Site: brandenburg
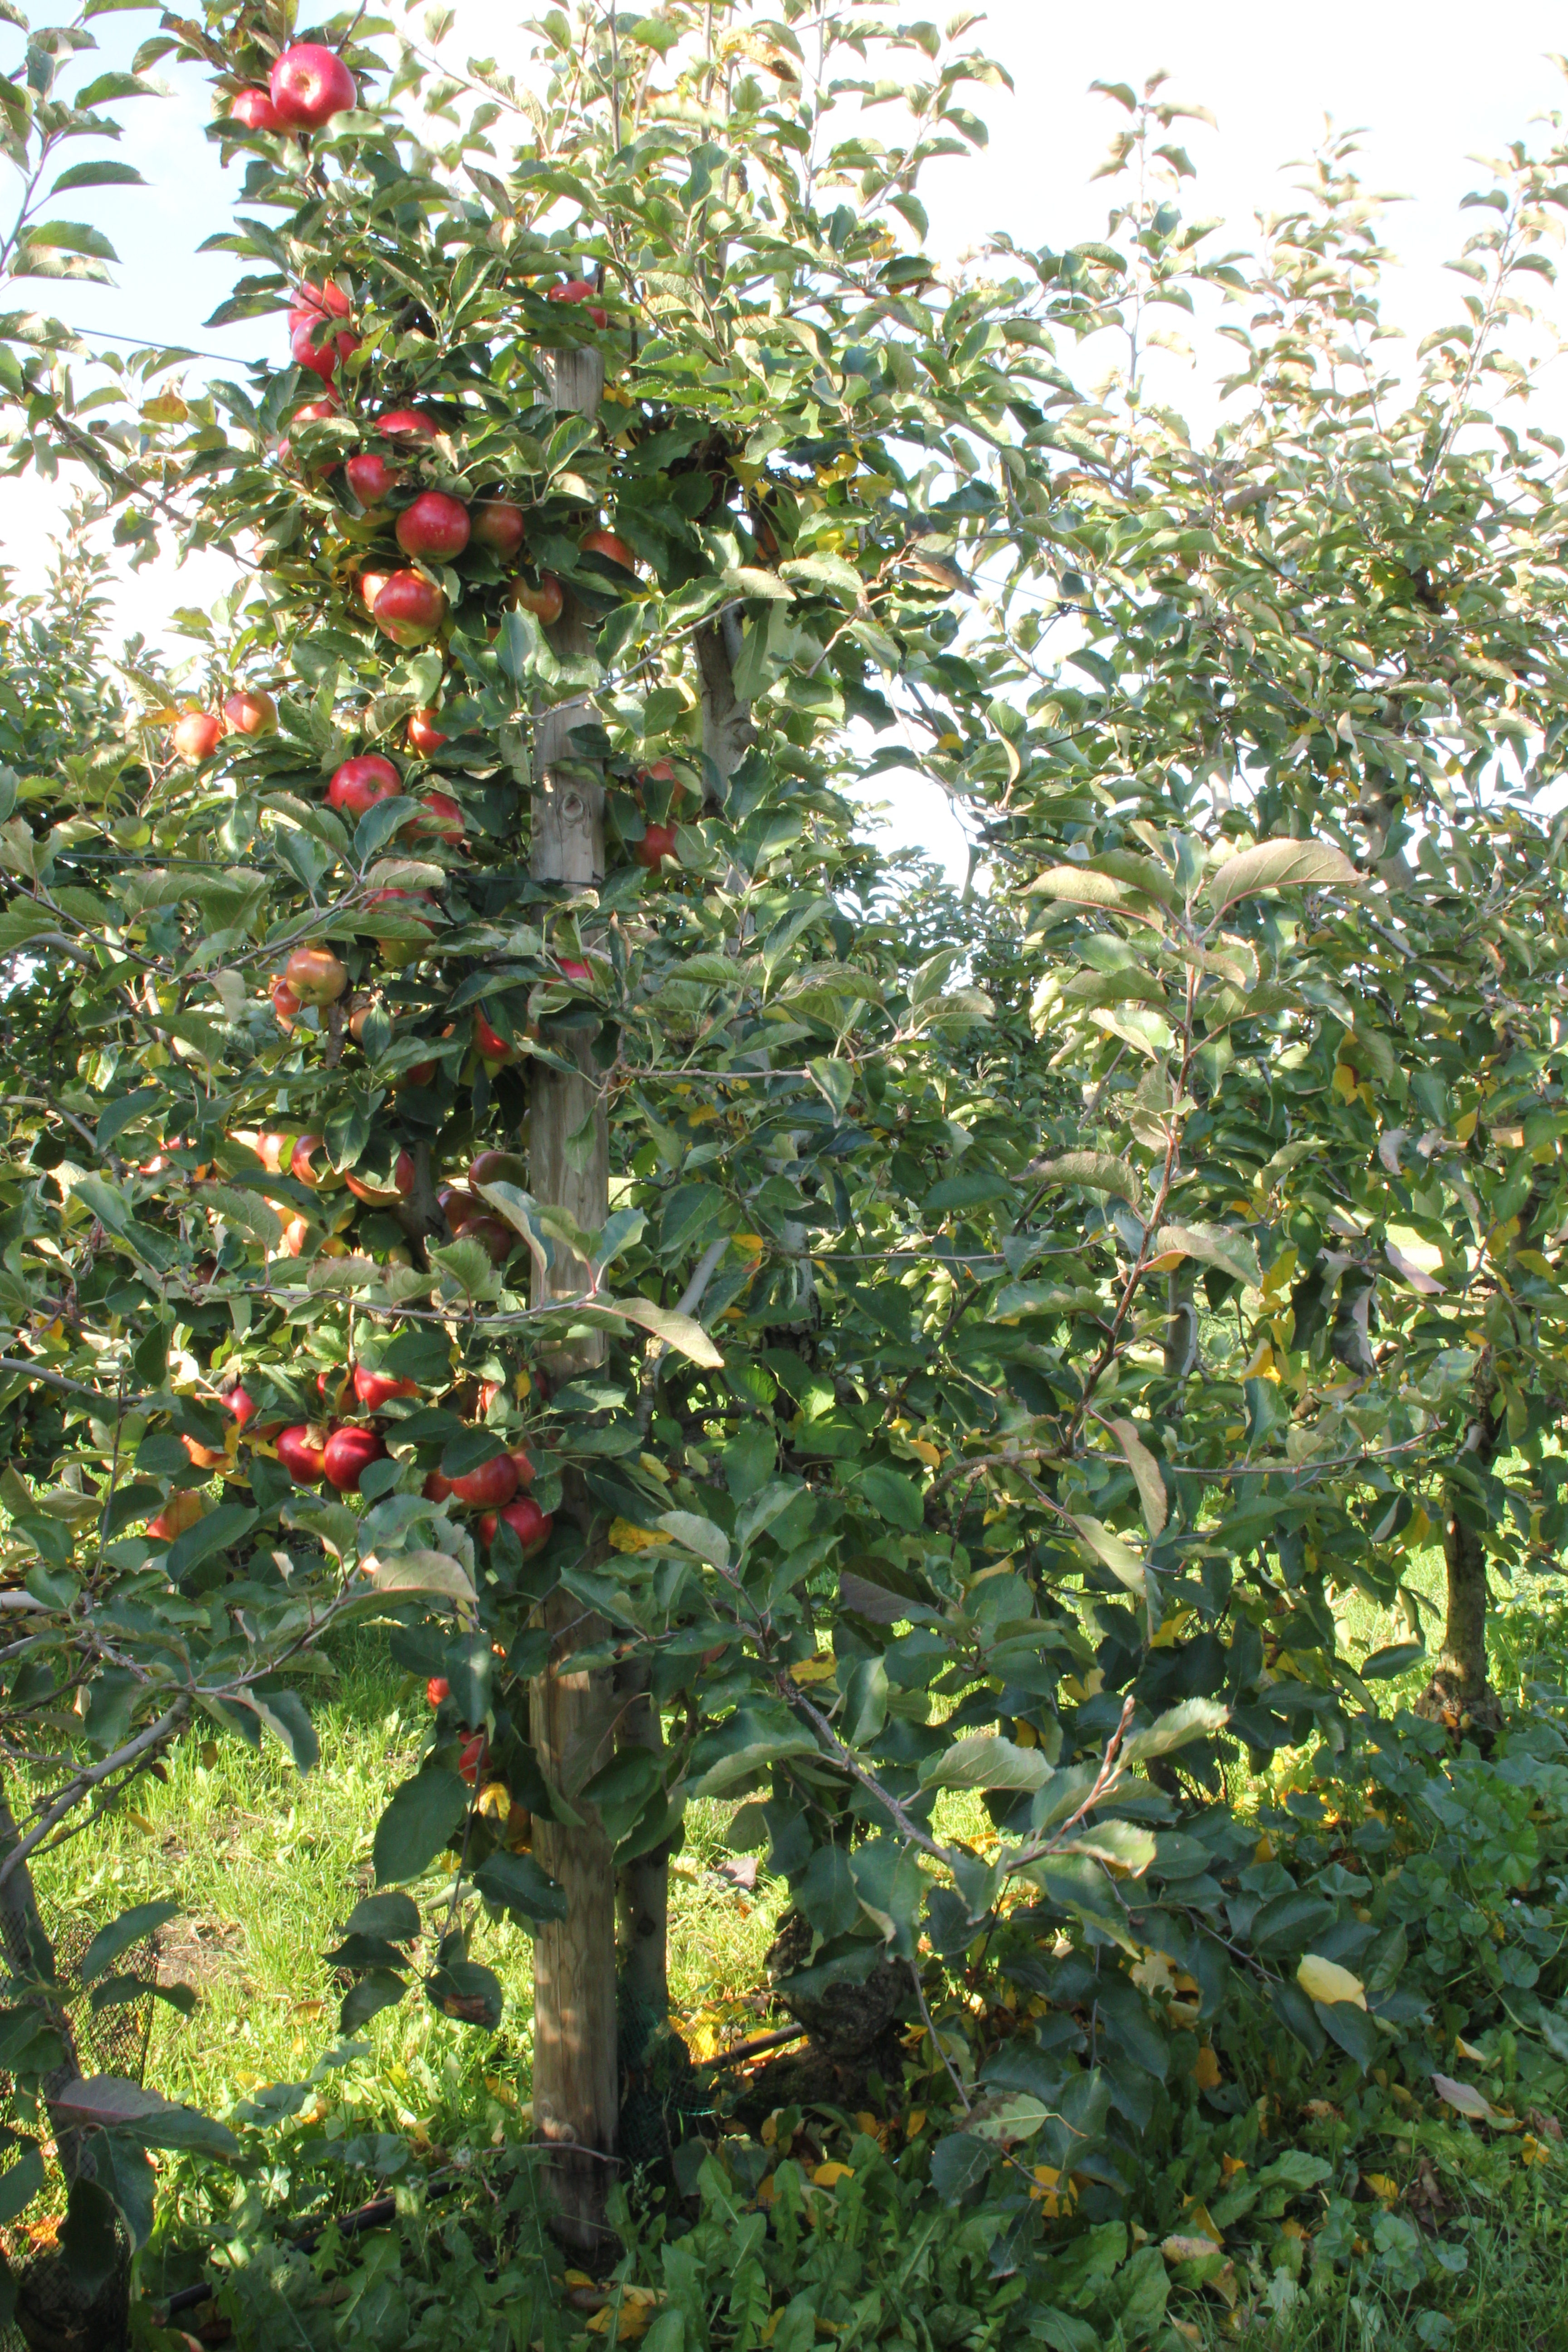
Growth stage (BBCH 91): Senescence, beginning of dormancy